Kefalas

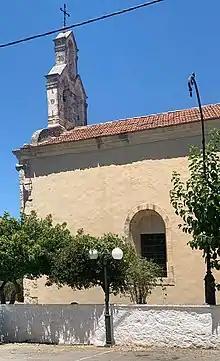
A church in Kefalas

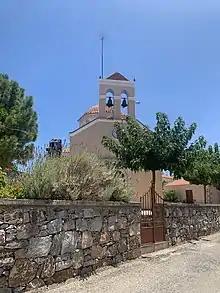
Another church in Kefalas

Kefalas is a over 800 years old village on the island of Crete, Greece, 360 m above sea level. It is in the Vamos municipal unit in the Apokoronas municipality. The community consists of the villages Kefalas, Drapanos and Palailoni.